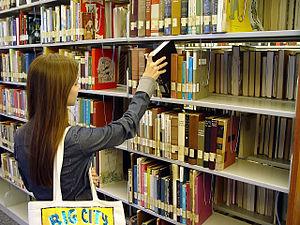
Les publications importantes en sociologie répertorient un petit nombre de livres de toutes les branches de la discipline. Ci-dessous figure une liste plus importante de textes figurant également dans la bibliographie en esthétique.
Cette bibliographie porte sur la sociologie.
L’emploi des personnes autistes est un sujet de société de plus en plus fréquemment traité. Ces personnes subissent l'un des taux d'emploi les plus bas parmi les travailleurs en situations de handicap, entre 76 et 90 % d'entre elles étant au chômage en Europe en 2014. La majorité des personnes avec troubles du spectre de l'autisme souhaitent un emploi et en ont les capacités, des exemples de carrières fructueuses ayant été médiatisés. Les autistes ont longtemps été maintenus en établissement spécialisé, la majorité d'entre eux restant dépendants de leur famille. Les adultes autistes sont en sous-emploi contraint, et accèdent généralement à des postes peu qualifiés, de façon discontinue et à temps partiel, en environnement dit « protégé », sans que soient pris en compte leurs souhaits et aspirations. Les perspectives les plus fermées concernent les personnes non-verbales avec des troubles du comportement.